KL Sentral–Terminal Skypark Line

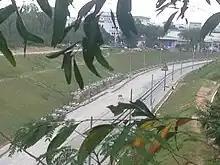
The rail track being constructed, taken from Persiaran Kerjaya, Glenmarie

The Electrified Double Tracking Project consists of two phases: Phase 1 between Subang Jaya and Subang Skypark, which was awarded to "Konsortium Skypark Link–Lion Pacific Sdn Bhd", and Phase 2 from Subang Skypark, through Kampung Melayu Subang and Ladang Elmina and ending at Sungai Buloh station to allow rail cargo traffic to bypass downtown Kuala Lumpur.. However, unconfirmed reports state that alternative plans, including an extension of the ECRL to Serendah instead of extending the KL Sentral-Terminal Skypark Line, were being studied.